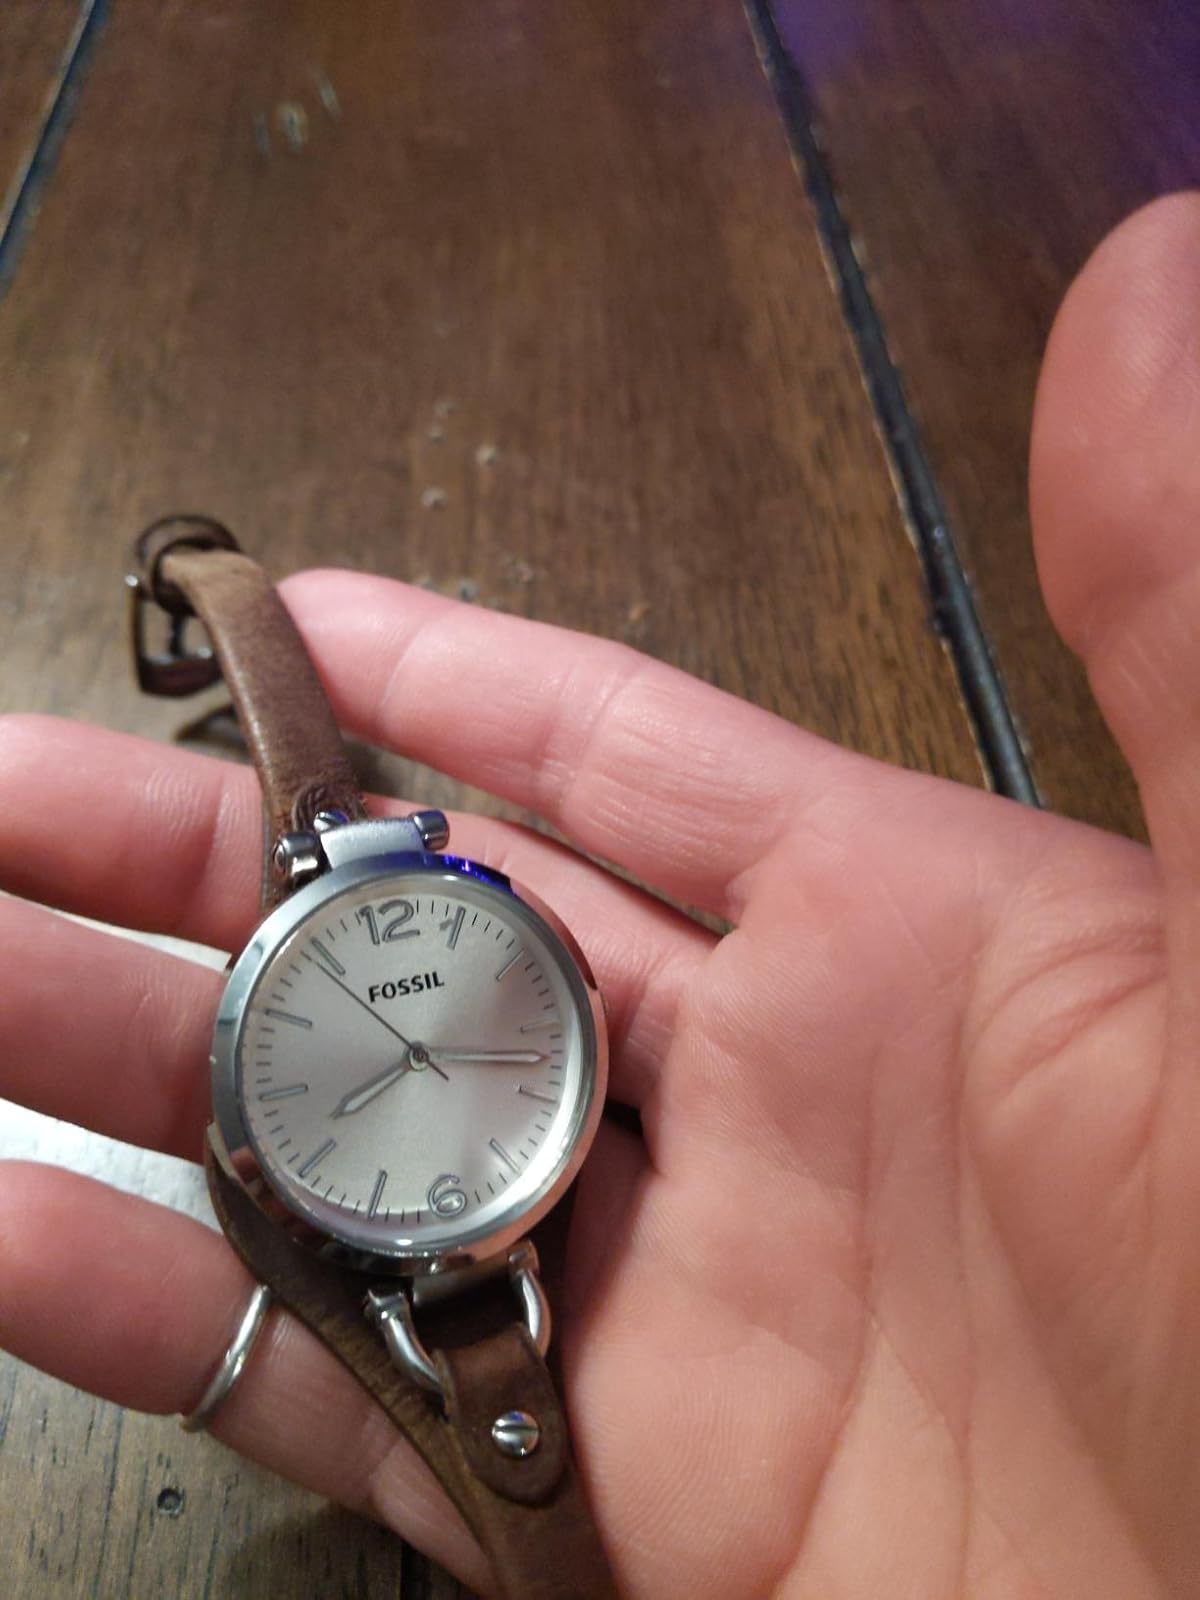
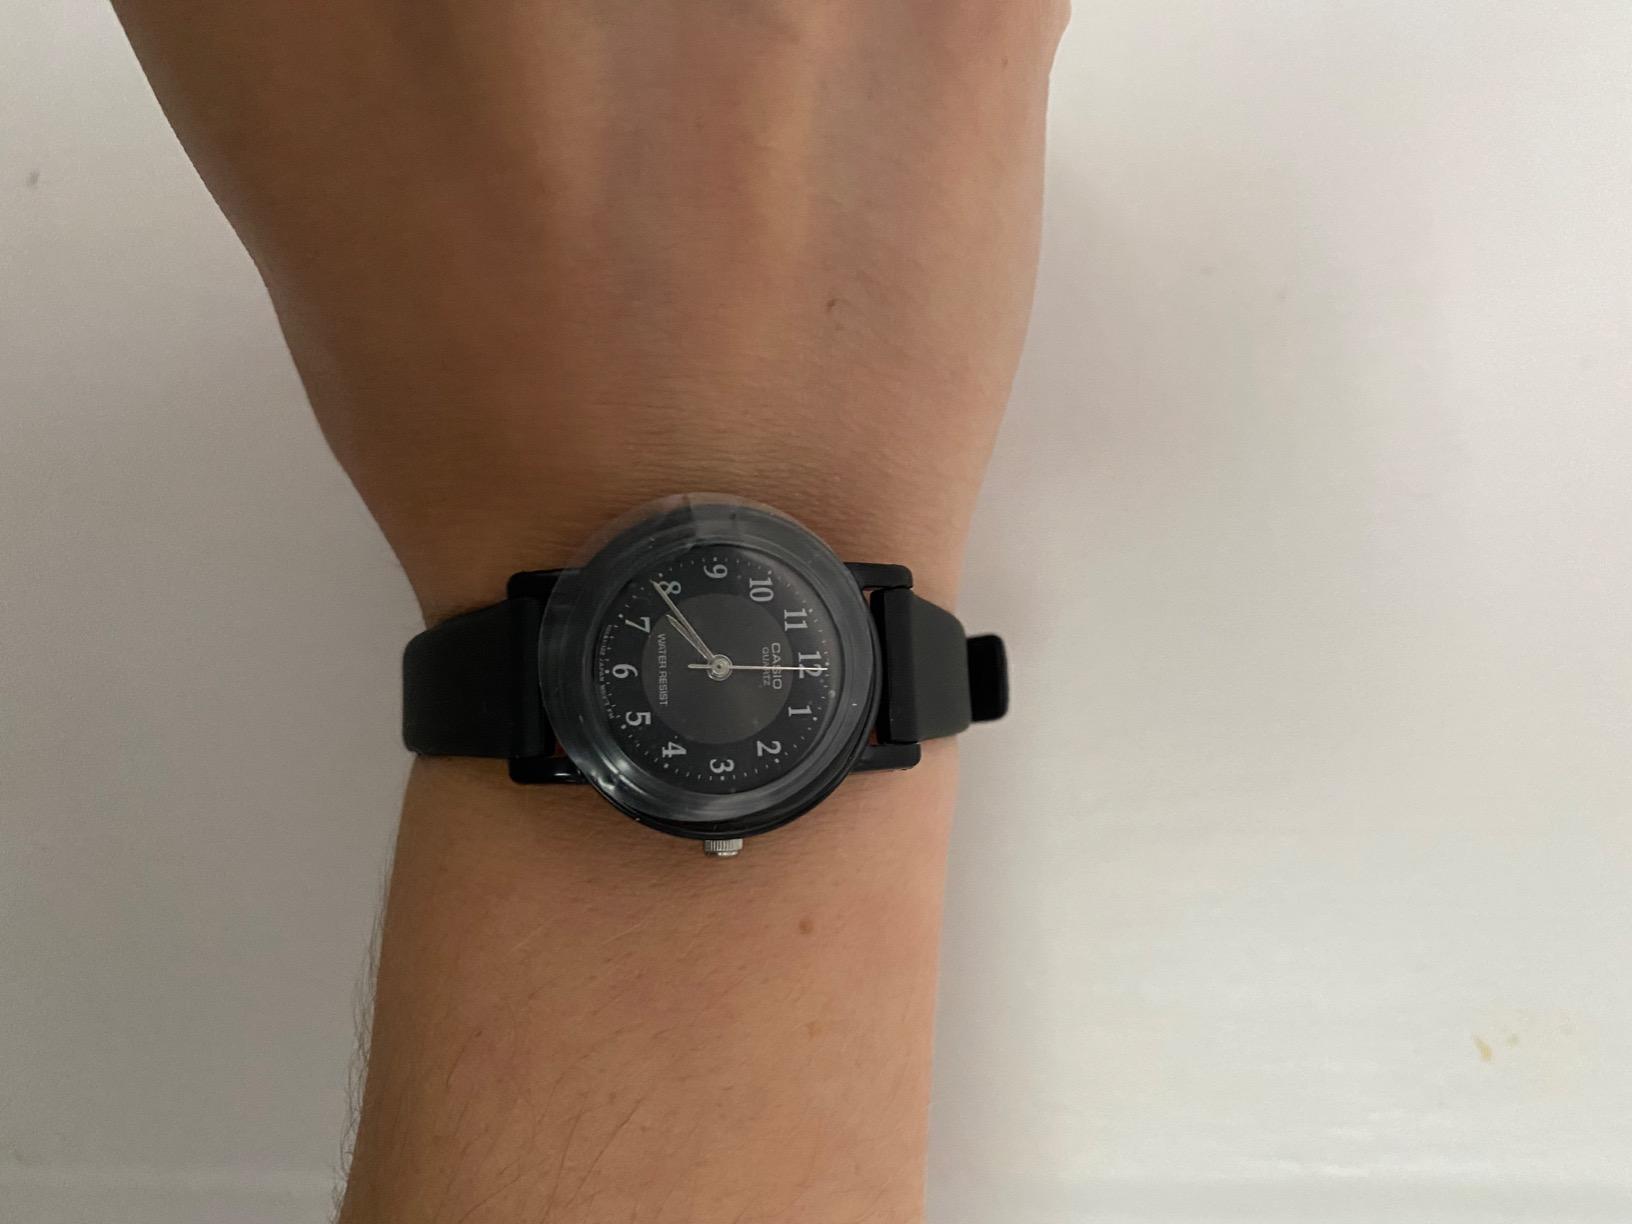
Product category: accessories_watch
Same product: no